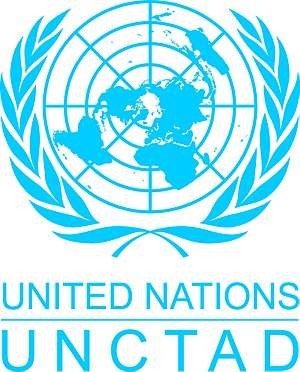
FN's konference for handel og udvikling
FN's konference for handel og udvikling er FN's generalforsamlings hovedorgan for handels-, investerings- og udviklingsspørgsmål.